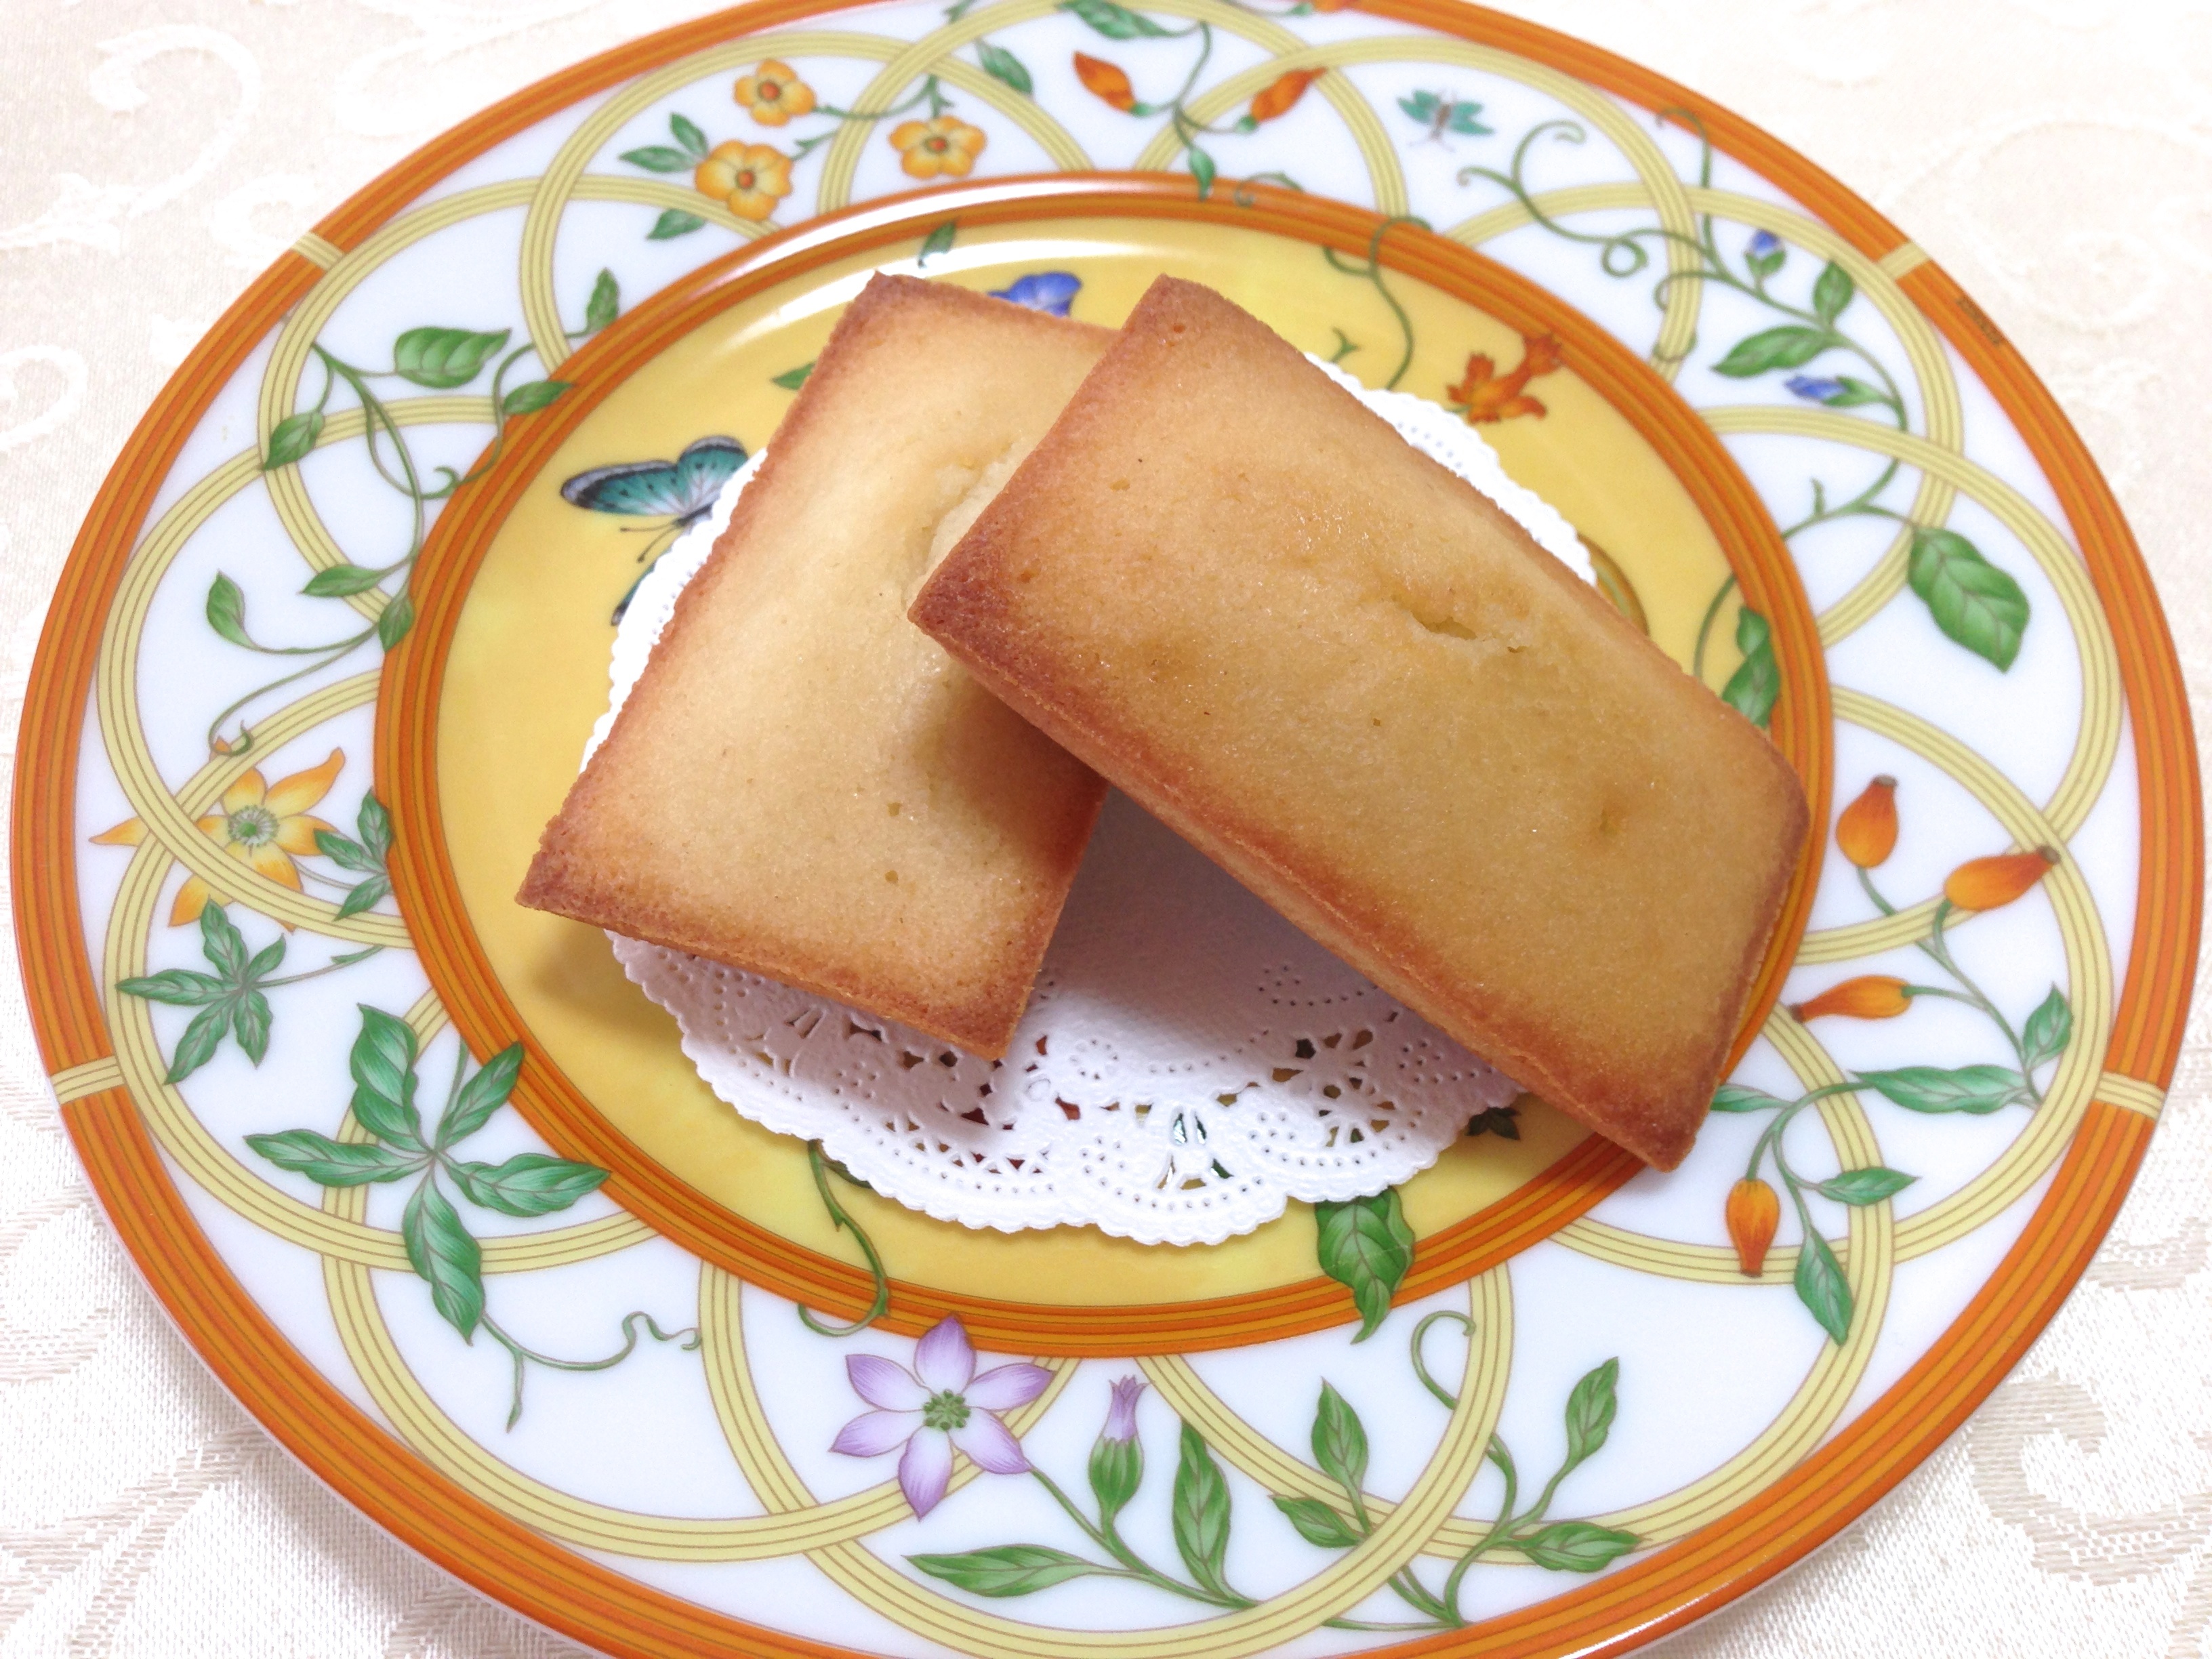
dish, meal, food, produce, breakfast, dessert, cuisine, baked goods, tulsa, financiers